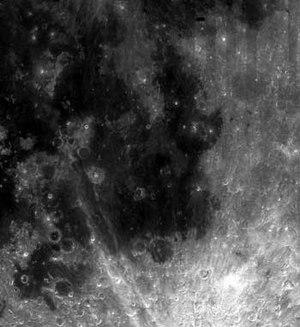
La mer des Nuées, en latin Mare Nubium, est une mer lunaire située dans le bassin des Nuées, sur la face visible de la Lune. Cette mer qui doit son nom au jésuite italien Giovanni Battista Riccioli qui publie Almagestum novum, en 1651 est située immédiatement au sud-est de l'océan des Tempêtes. Le bassin est daté du pré-nectarien